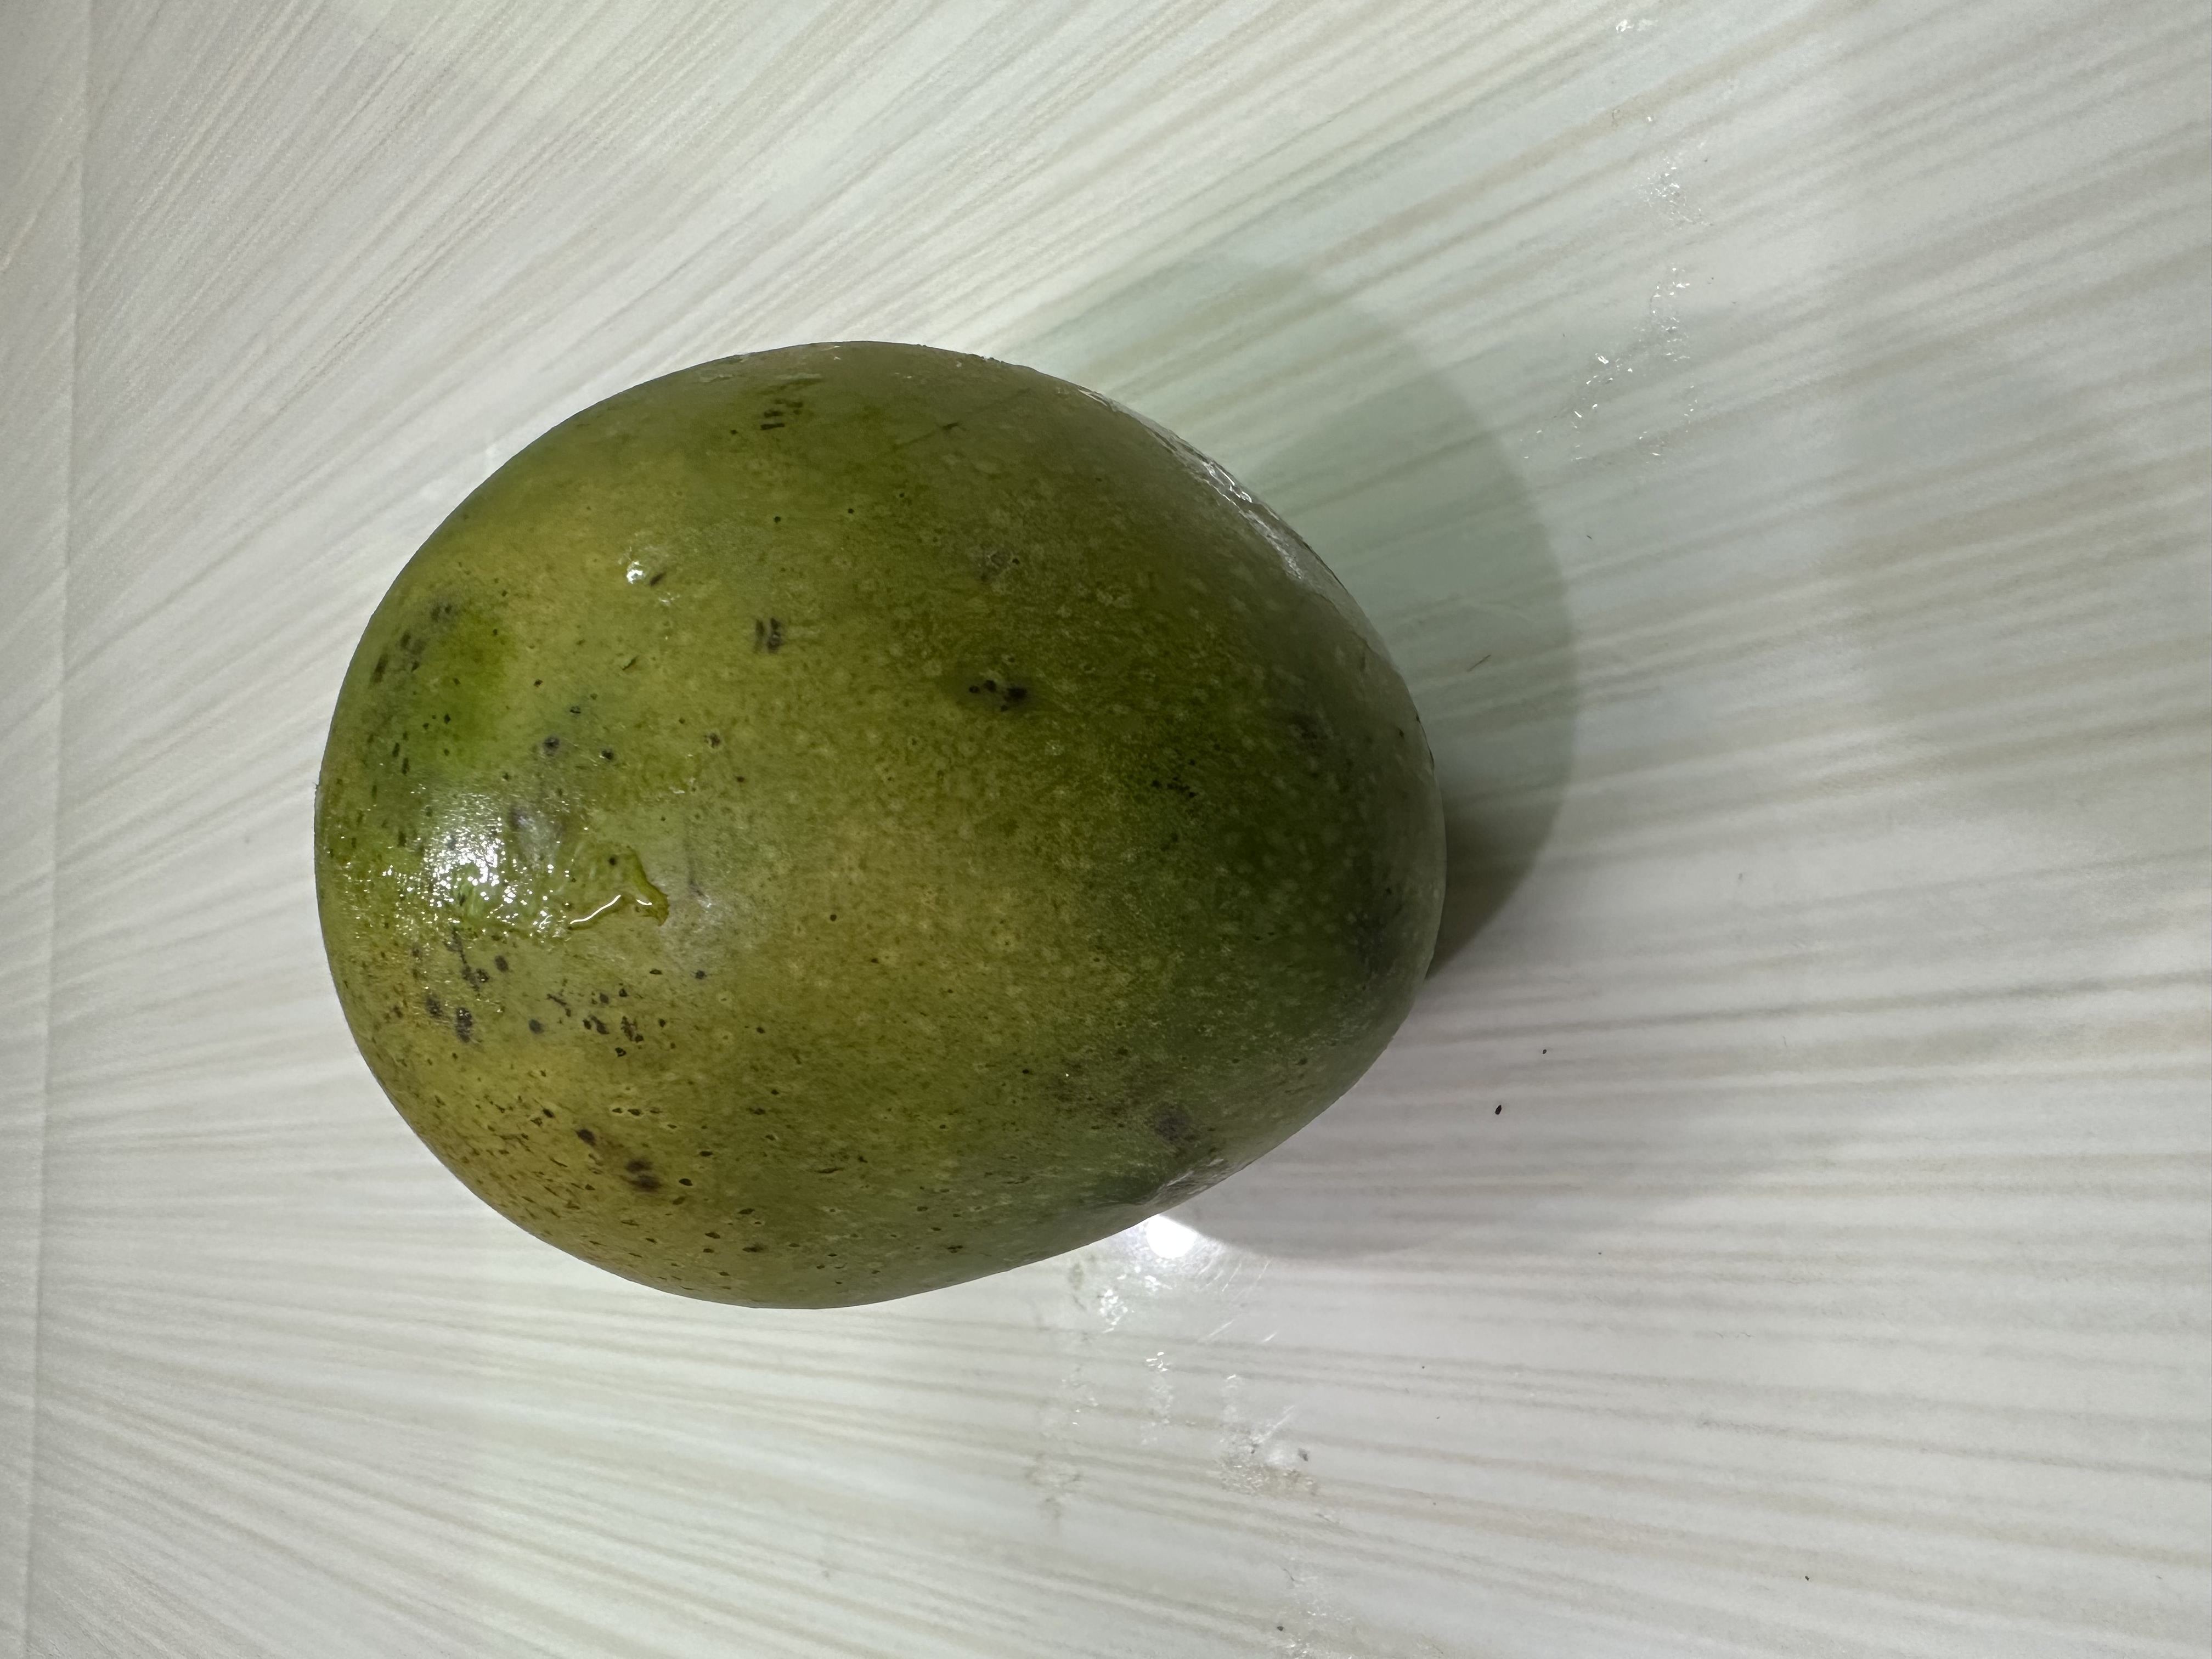
Mango variety: Harivanga